Downtown Waterbury Historic District

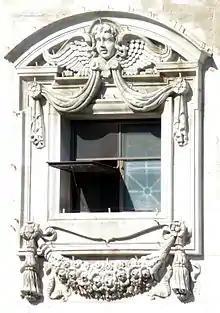
An ornate window on the south façade of Immaculate Conception church at the Waterbury Green

Among the buildings are large parking lots, and two small parks, Waterbury Green and Library Park, provide open space. The terrain is generally flat, the former flood plain of the river valley. To the south Interstate 84 crosses the city and valley on an elevated viaduct, affording a panoramic view of the skyline to eastbound traffic on the upper level.